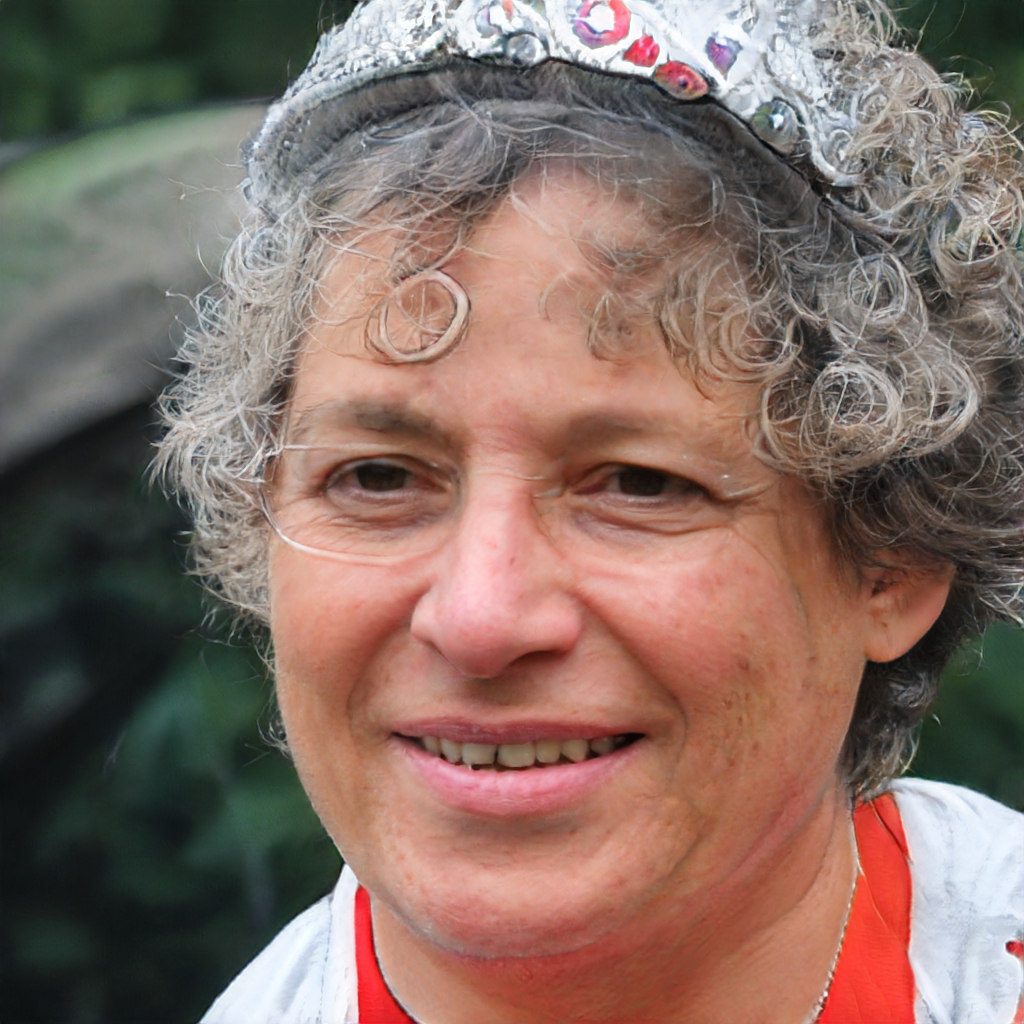
Gender: Female